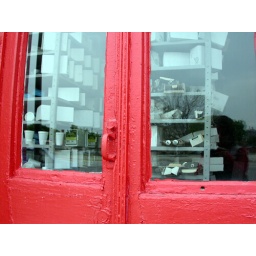
fascinated by red doors and white boxes